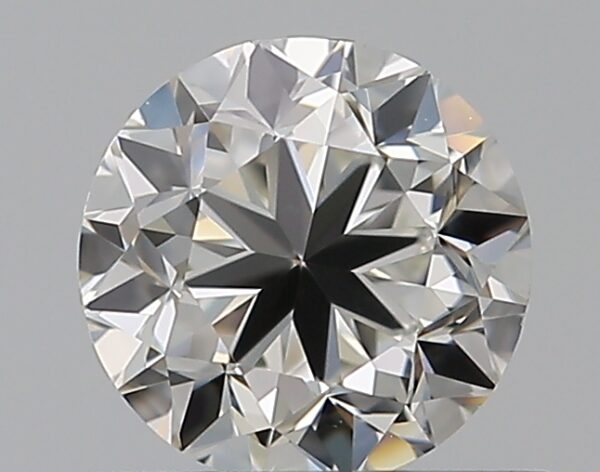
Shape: round
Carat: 0.5
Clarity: VVS2
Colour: H
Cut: GD
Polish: EX
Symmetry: VG
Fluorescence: N
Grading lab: GIA
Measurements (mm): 4.77 x 4.83 x 3.21